Nasi kucing
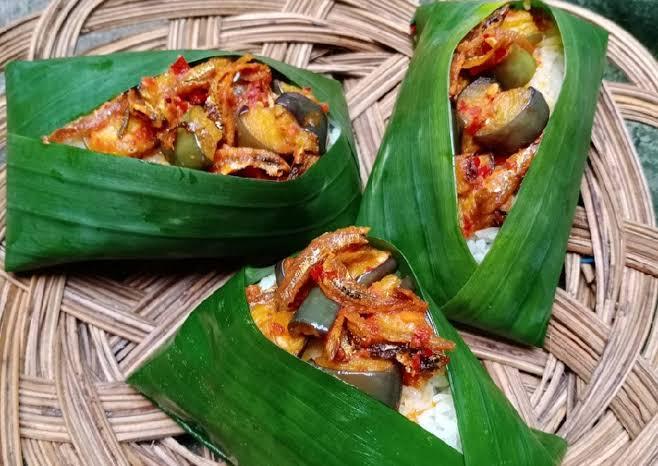
Also known as:
bjn - Banjar: Nasi kucing
en-simple - Simple English: Nasi kucing
id - Indonesian: Nasi kucing
jv - Javanese: Sega kucing
ms - Malay: Nasi kucing
ru - Russian: Наси-кучинг
Category: rice (mixed rice)
Cuisine: Indonesian
Associated cuisines: Indonesian
Area: Yogyakarta, Central Java
Countries: Indonesia
Region: South Eastern Asia, , , ,
The dish consists of a small portion of rice with toppings, usually sambal, dried fish, and tempeh, wrapped in banana leaves.